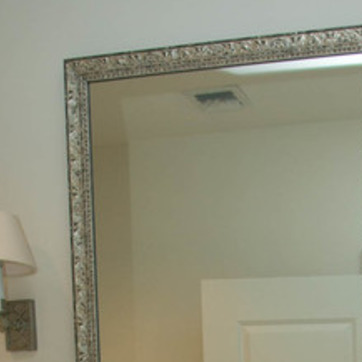
Material: mirror